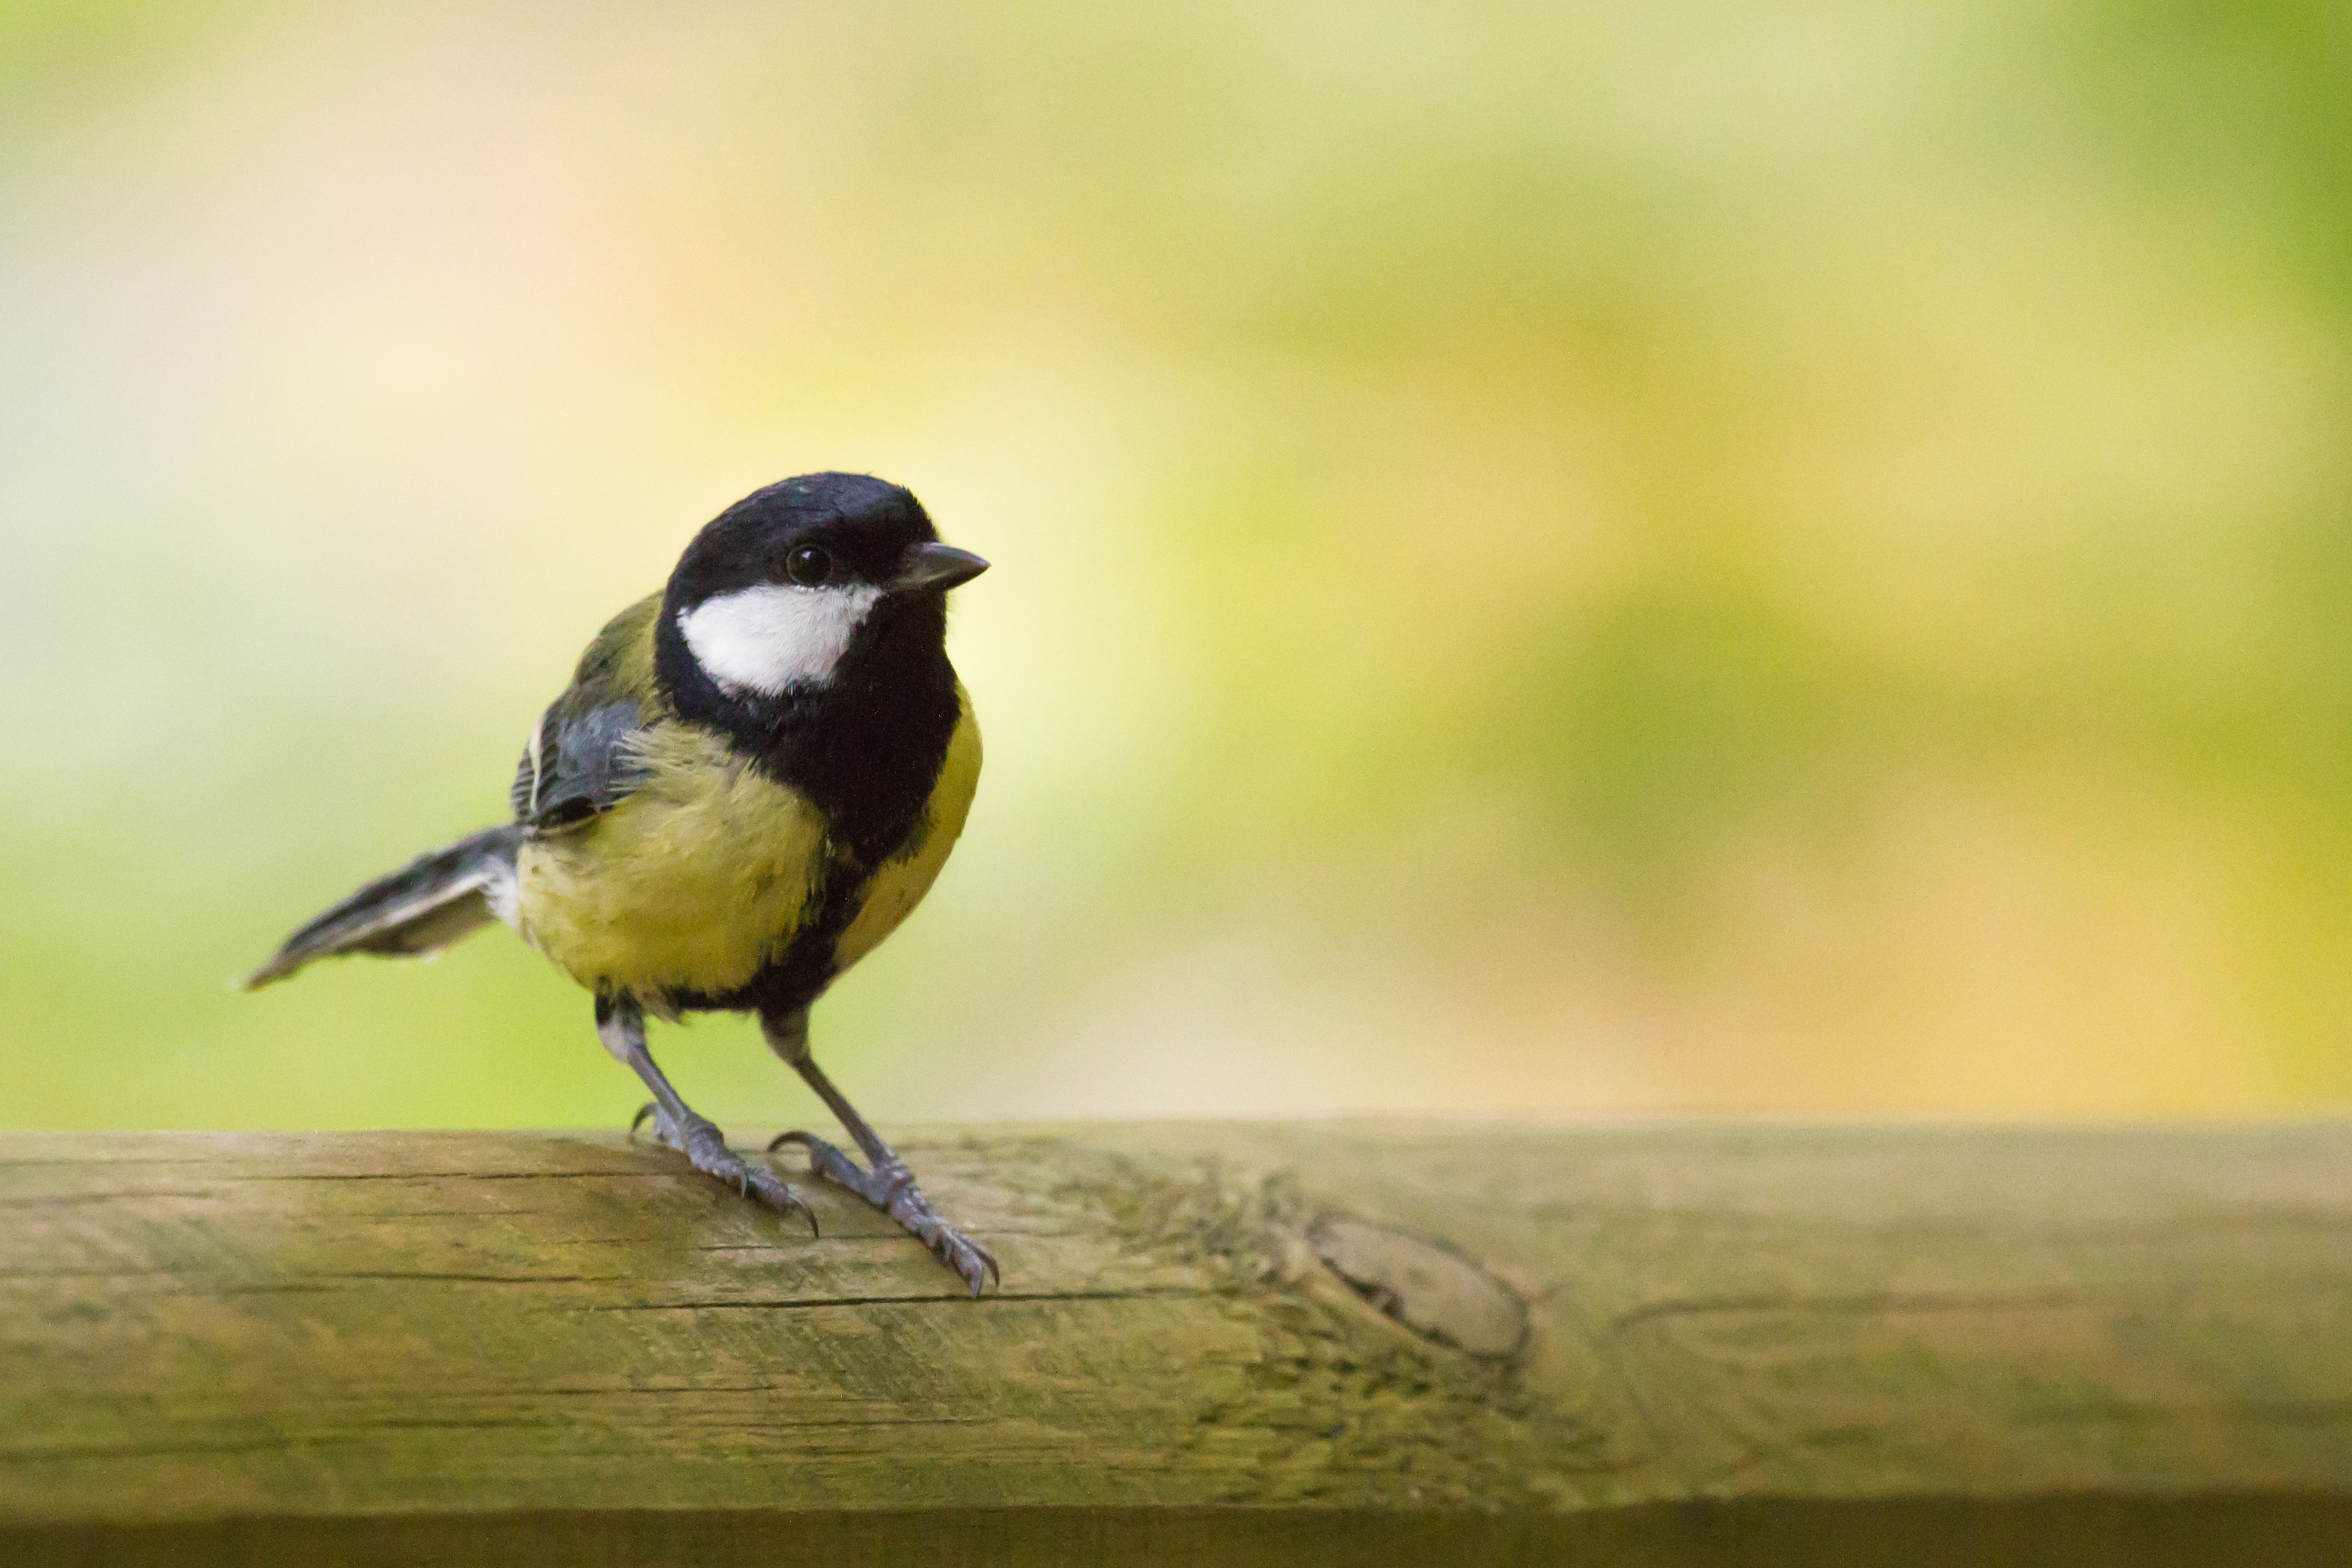
nature, bird, cute, wildlife, beak, sitting, yellow, fauna, plumage, songbird, birds, animals, vertebrate, tit, chickadee, small bird, old world flycatcher, perching bird, emberizidae